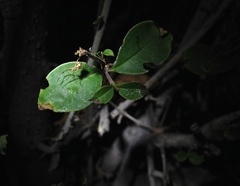
Species: Lactrodectus_hesperus